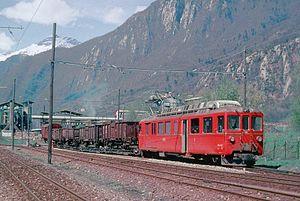
Ligne supprimée en service voyageurs le 28 mai 1972, le service marchandises c'est prolongé encore pendant plusieurs années, mais il n'existe plus,à ce jour, une petite partie de cette ligne existe toujours en trains touristique. Row deleted in passenger service May 28, 1972, freight service is extended for several more years, but there is more to this day, a small part of this line still exists in tourist trains.